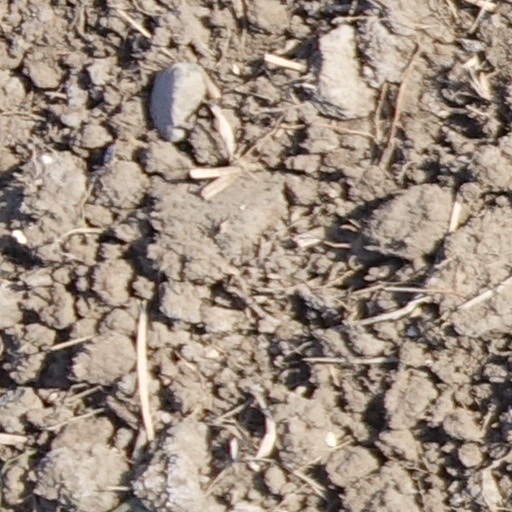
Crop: wheat